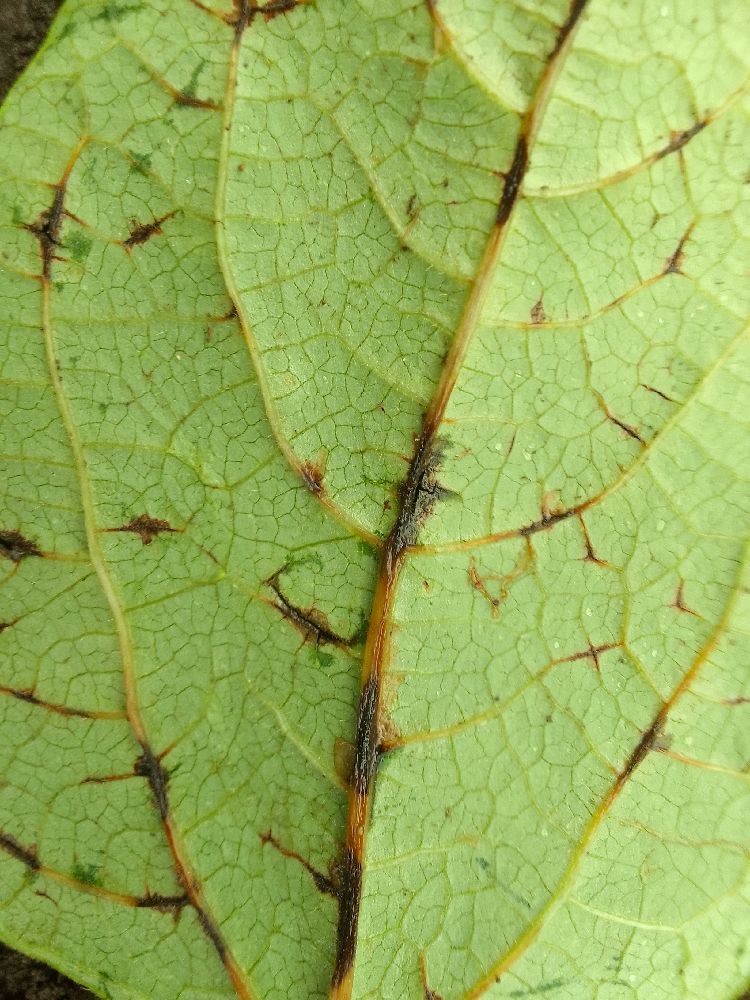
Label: anthracnose